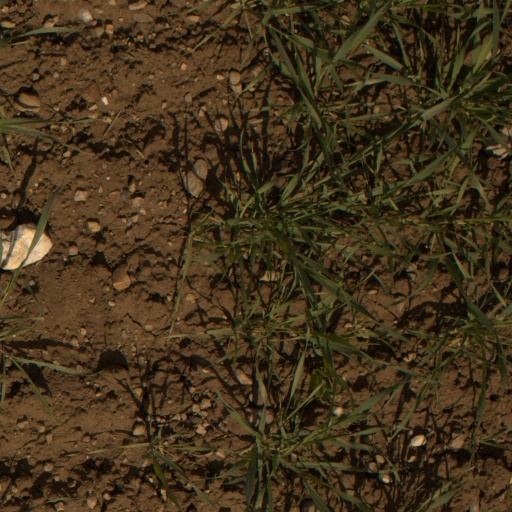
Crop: wheat